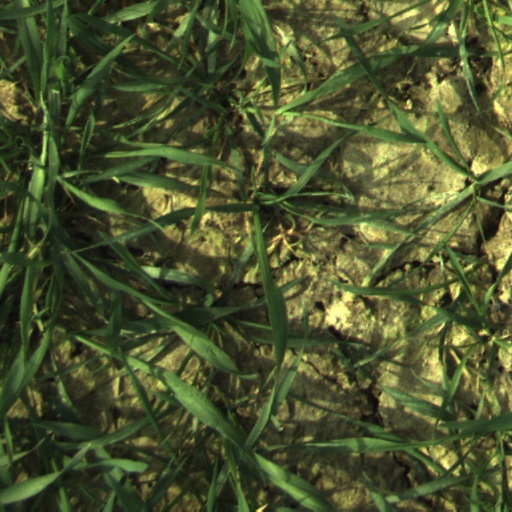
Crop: wheat